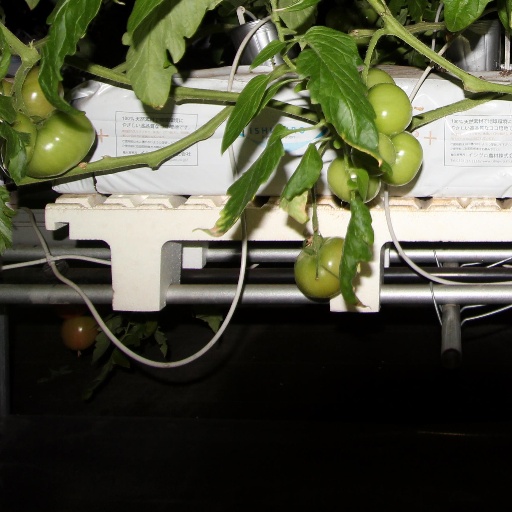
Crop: tomato